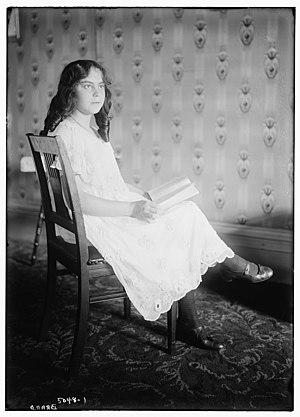
Magdeleine Brard, également connue sous le nom de Magda Brard, est une pianiste classique française. Dans les années 1930, elle est liée à Benito Mussolini et, sous son patronage, dirige une école de musique à Turin.